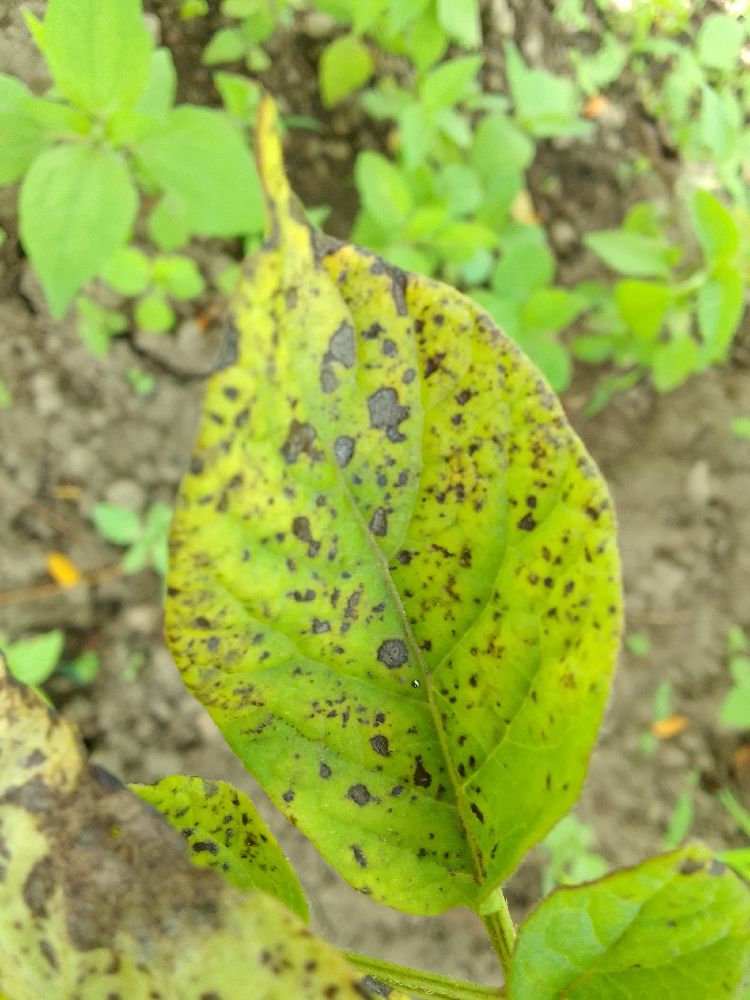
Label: Early blight